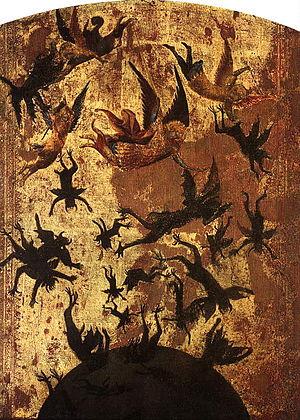
Le Maître des anges rebelles est un peintre italien du Trecento, un maître anonyme, actif à Sienne, nommé ainsi par Joseph Polzer pour deux tableaux de facture gothique conservés au musée du Louvre.